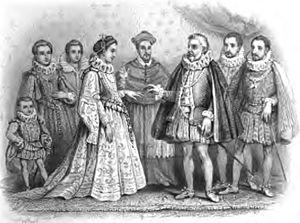
Jacques V, né le 10 avril 1512 à Linlithgow, mort le 14 décembre 1542 au palais de Falkland, était le fils de Jacques IV d'Écosse et de Marguerite Tudor. Il régna sur l'Écosse de 1513 à 1542 et fut, avec son père, l’un des derniers rois d'Écosse dont le gaélique écossais était la langue maternelle.